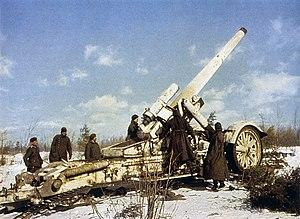
Le 21-cm Mörser 18 est un obusier lourd allemand utilisé durant la Seconde Guerre mondiale. La désignation Mörser était communément utilisée à l'époque par l'armée allemande pour nommer ses obusiers. Bien qu'il fût en dotation au sein de bataillons d'artillerie de la Heer, un petit nombre fut utilisé comme batterie côtière.